Trollinger

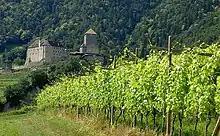
Vernatsch vineyard in the Trentino-South Tyrol region of Italy.

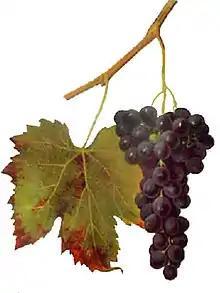
Schiava from an early 20th-century ampelography text.

The wine produced from the grape is mostly red, though some dark color "rosé" styles are also produced. In Württemberg, the wine is often slightly sweet with some residual sugar left over after fermentation is completed. Most wines produced from Trollinger are often consumed very young, usually within a year of the vintage date. Italian styles of Schiava tend to be similarly light but are more often dryer and more noticeably acidic.